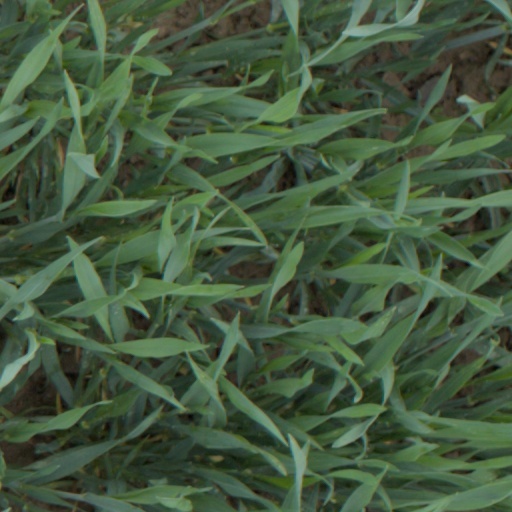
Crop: wheat